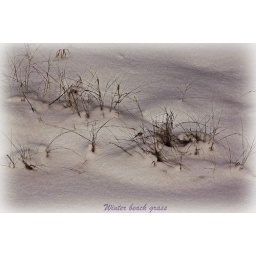
Usually under water in the summer and now they become a beach attraction....a great accessory to the dunes of snow...